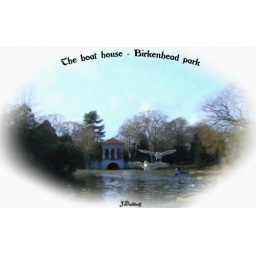
The boat house in birkenhead park on the wirral.